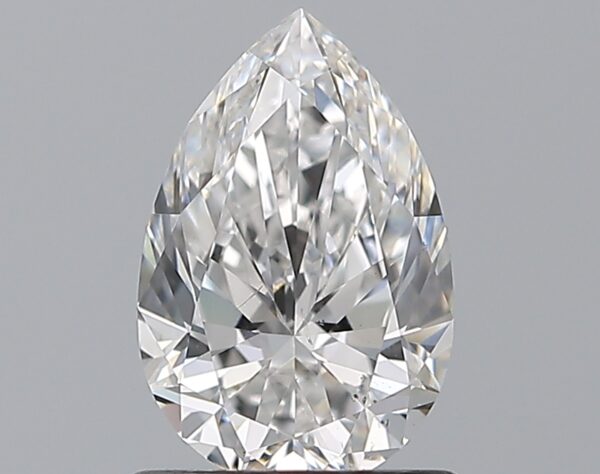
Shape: pear
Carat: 0.9
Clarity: SI1
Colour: E
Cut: EX
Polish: EX
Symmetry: EX
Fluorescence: F
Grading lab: GIA
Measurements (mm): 8.09 x 5.31 x 3.36